Mao Zedong

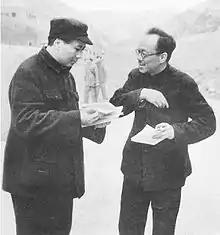
Mao with Kang Sheng in Yan'an, 1945

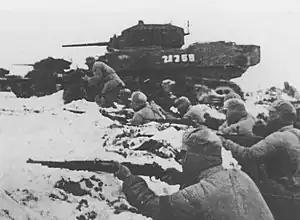
PLA troops, supported by captured M5 Stuart light tanks, attacking the Nationalist lines in 1948

On the Long March, Mao's wife He Zizhen had been injured by a shrapnel wound to the head. She travelled to Moscow for medical treatment; Mao proceeded to divorce her and marry an actress, Jiang Qing. He Zizhen was reportedly "dispatched to a mental asylum in Moscow to make room" for Qing. Mao moved into a cave-house and spent much of his time reading, tending his garden and theorising. He came to believe that the Red Army alone was unable to defeat the Japanese, and that a Communist-led "government of national defence" should be formed with the KMT and other "bourgeois nationalist" elements to achieve this goal. Although despising Chiang Kai-shek as a "traitor to the nation", on 5 May, he telegrammed the Military Council of the Nanjing National Government proposing a military alliance, a course of action advocated by Stalin. Although Chiang intended to ignore Mao's message and continue the civil war, he was arrested by one of his own generals, Zhang Xueliang, in Xi'an, leading to the Xi'an Incident; Zhang forced Chiang to discuss the issue with the Communists, resulting in the formation of a United Front with concessions on both sides on 25 December 1937.